Space dust measurement

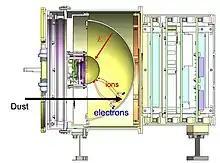
Cut-through view of the Lunar Dust Experiment (LDEX) on LADEE, for dust detection in lunar orbit

The Lunar Dust Experiment (LDEX) on board the Lunar Atmosphere and Dust Environment Explorer (LADEE) mission is a smaller version of the "Galileo" and "Ulysses" dust detectors. The most sensitive impact charge detector is a microchannel plate (MCP) behind the central focusing grid. LDEX has a sensitive area of 0.012 m. The objective of the instrument was the detection and analysis of the lunar dust environment. From 16 October 2013 to 18 April 2014, LDEX detected about 140,000 dust hits at an altitude of 20–100 km above the lunar surface. It found a tenuous and permanent, asymmetric ejecta cloud around the Moon that is caused by meteoroid impacts onto the lunar surface. From this data it was found that approximately 40 μm/Myr of lunar regolith is redistributed due to meteoritic bombardment. Besides a continuous meteoroid bombardment, meteoroid streams cause temporary enhancements of the ejecta cloud.